The Whole Shabang

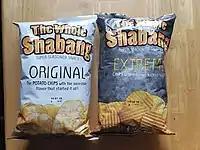
The Whole Shabang Original and Extreme Rippled Potato Chips

The Whole Shabang is a brand of seasoned snacks made by the Keefe Group, a company that specializes in serving the prison population. A spinoff of the Keefe Group's Moon Lodge potato chips, The Whole Shabang has garnered a cult following among former inmates, correctional officers, and those who have never been incarcerated due to positive word-of-mouth, leading the company to sell them to the general public.